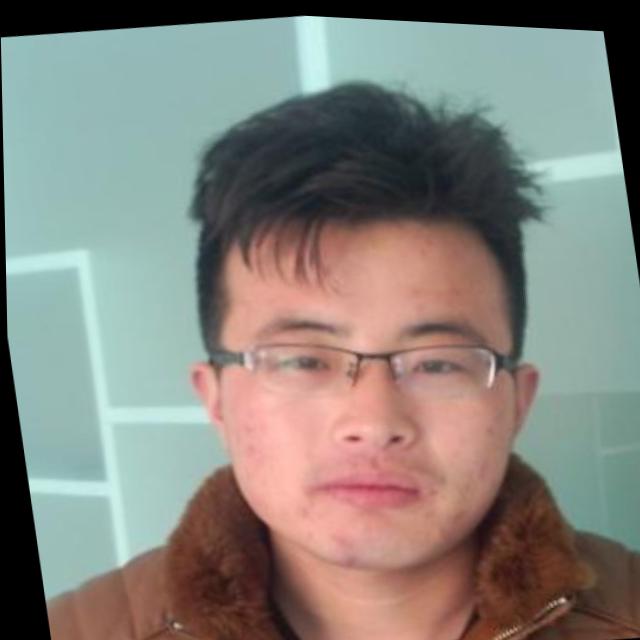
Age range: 21-44